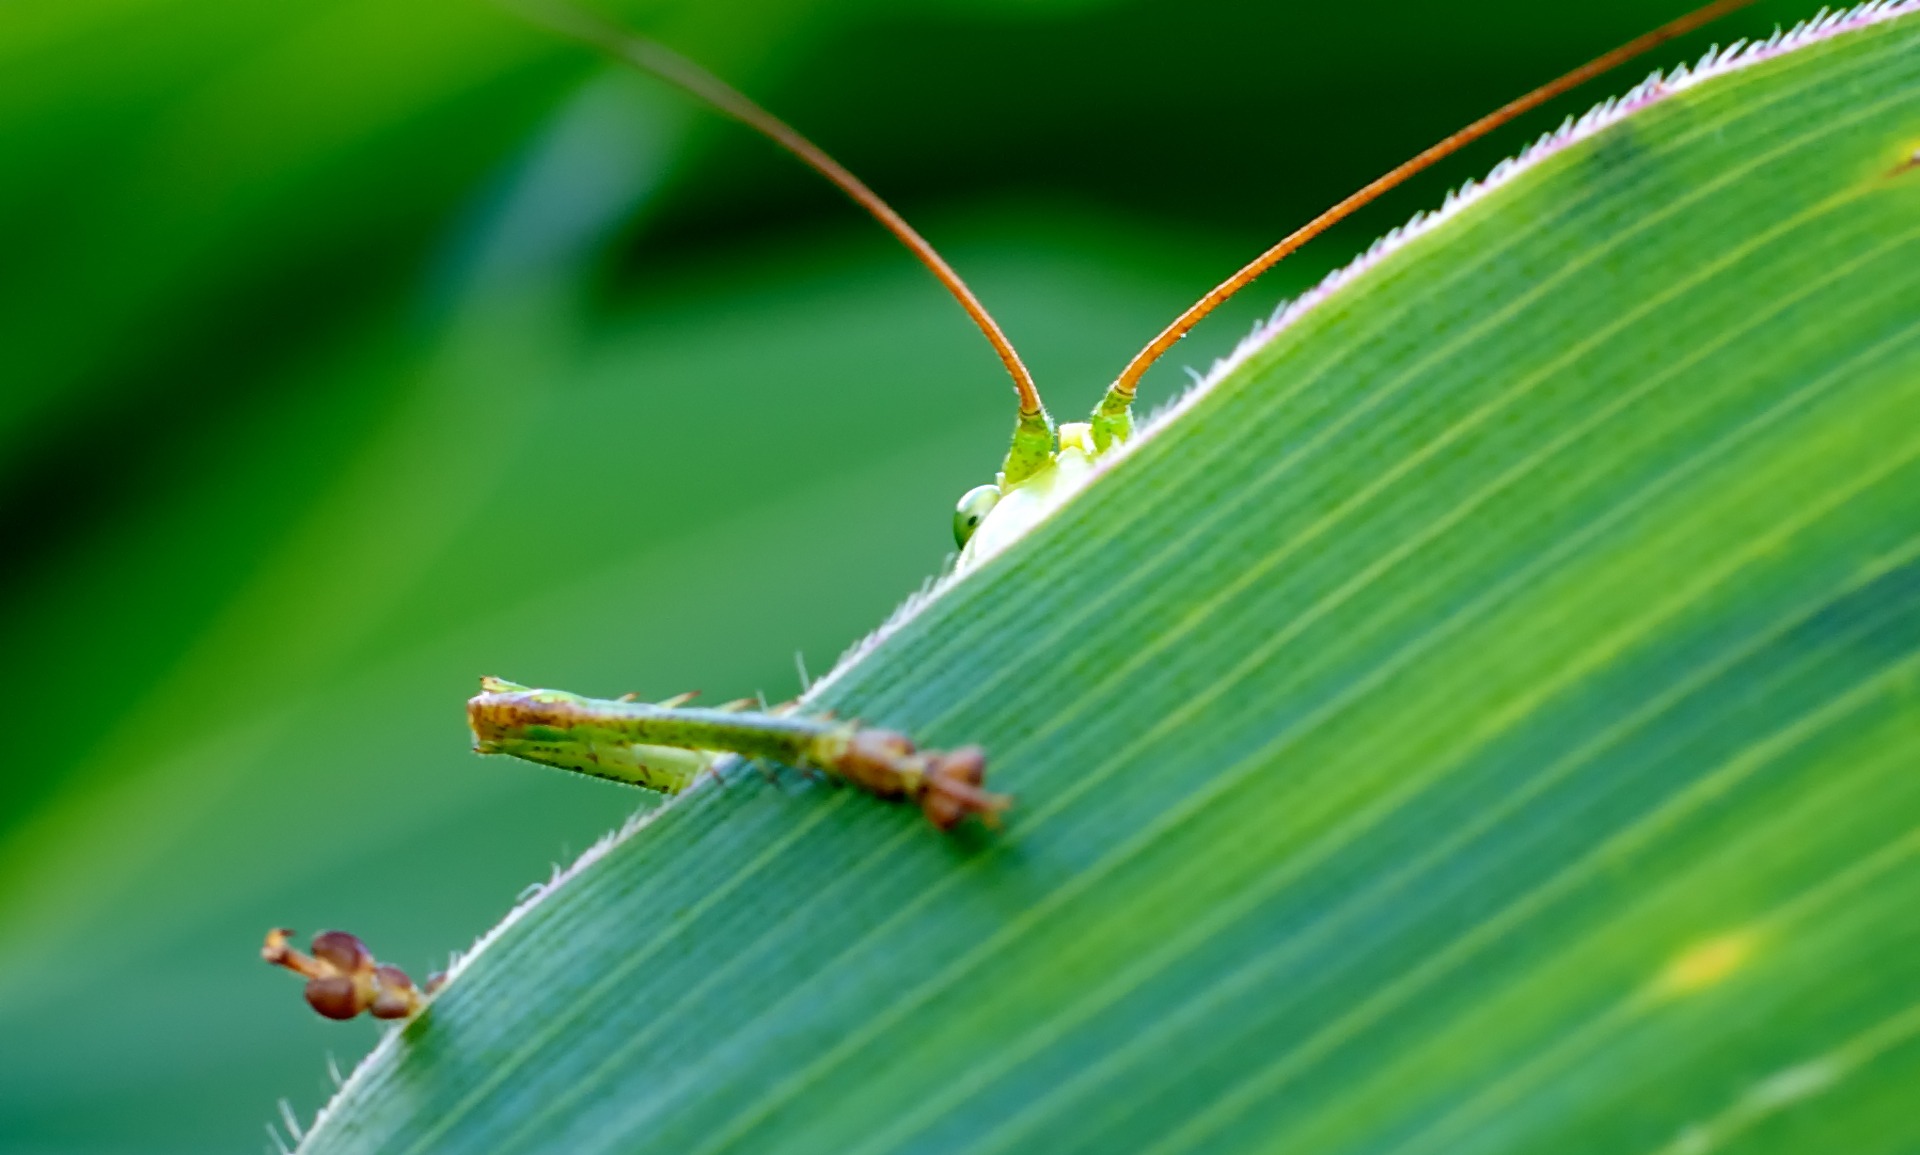
watch, nature, grass, photography, leaf, flower, animal, green, insect, close, fauna, invertebrate, close up, eye, hide, hidden, damselfly, grasshopper, viridissima, macro photography, hide and seek, corn leaf, plant stem, net winged insects